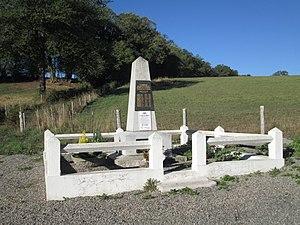
à la mémoire des 10 résistants FTPF morts lors des combats du Rivaud le 7 août 1944
Cieux est une commune française située dans le département de la Haute-Vienne en région Nouvelle-Aquitaine.